Ewan McGregor filmography

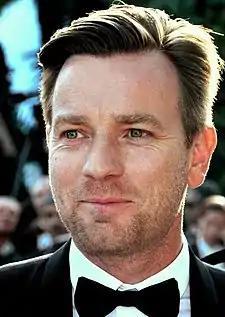
McGregor in 2012

Ewan McGregor made his acting debut in 1993 in the British television series "Lipstick on Your Collar". He followed this one year later by appearing in Bill Forsyth's "Being Human" and Danny Boyle's thriller "Shallow Grave". Two years later, he played heroin addict Mark Renton in Danny Boyle's "Trainspotting" which won him international recognition.